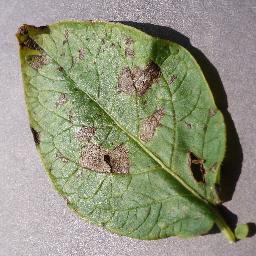
Etiqueta: Tizon_Temprano